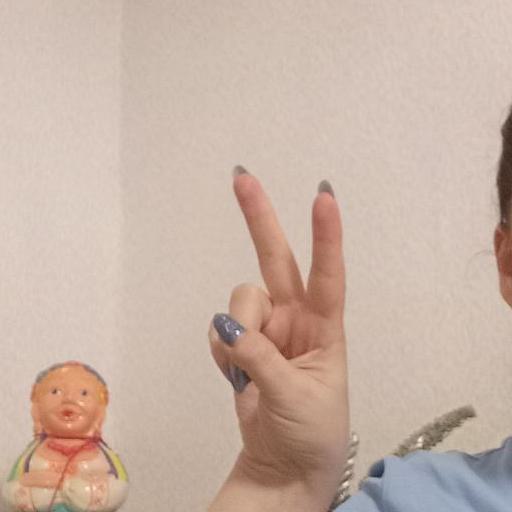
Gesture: peace